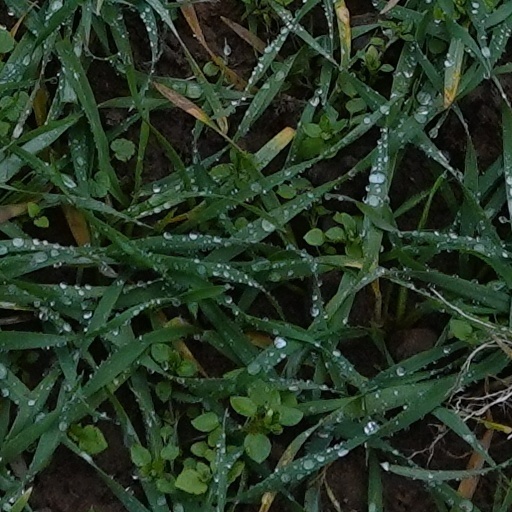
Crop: wheat